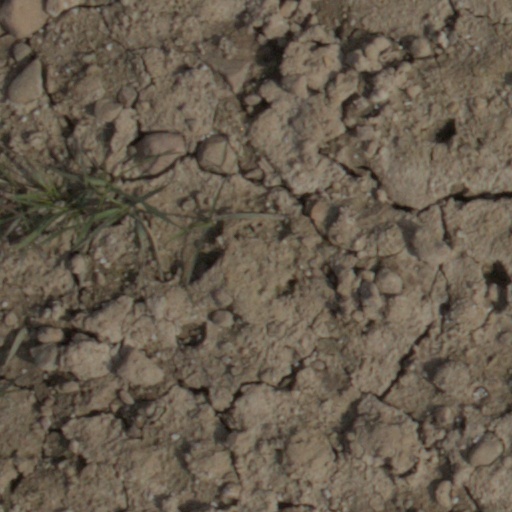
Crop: wheat